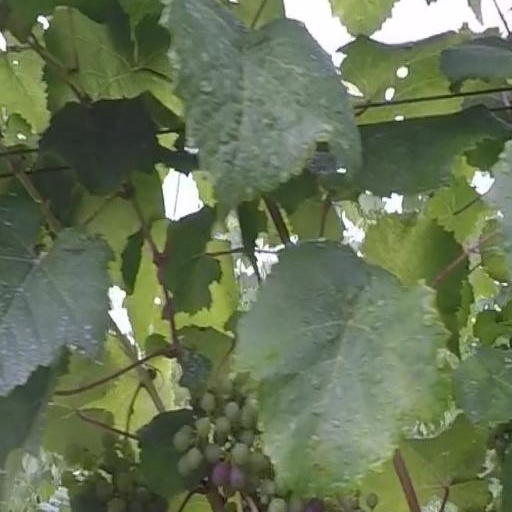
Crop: grape